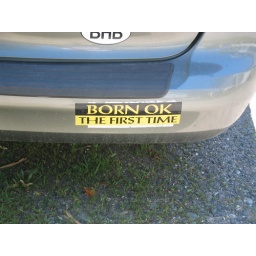
bumper sticker on a car in bar harbor